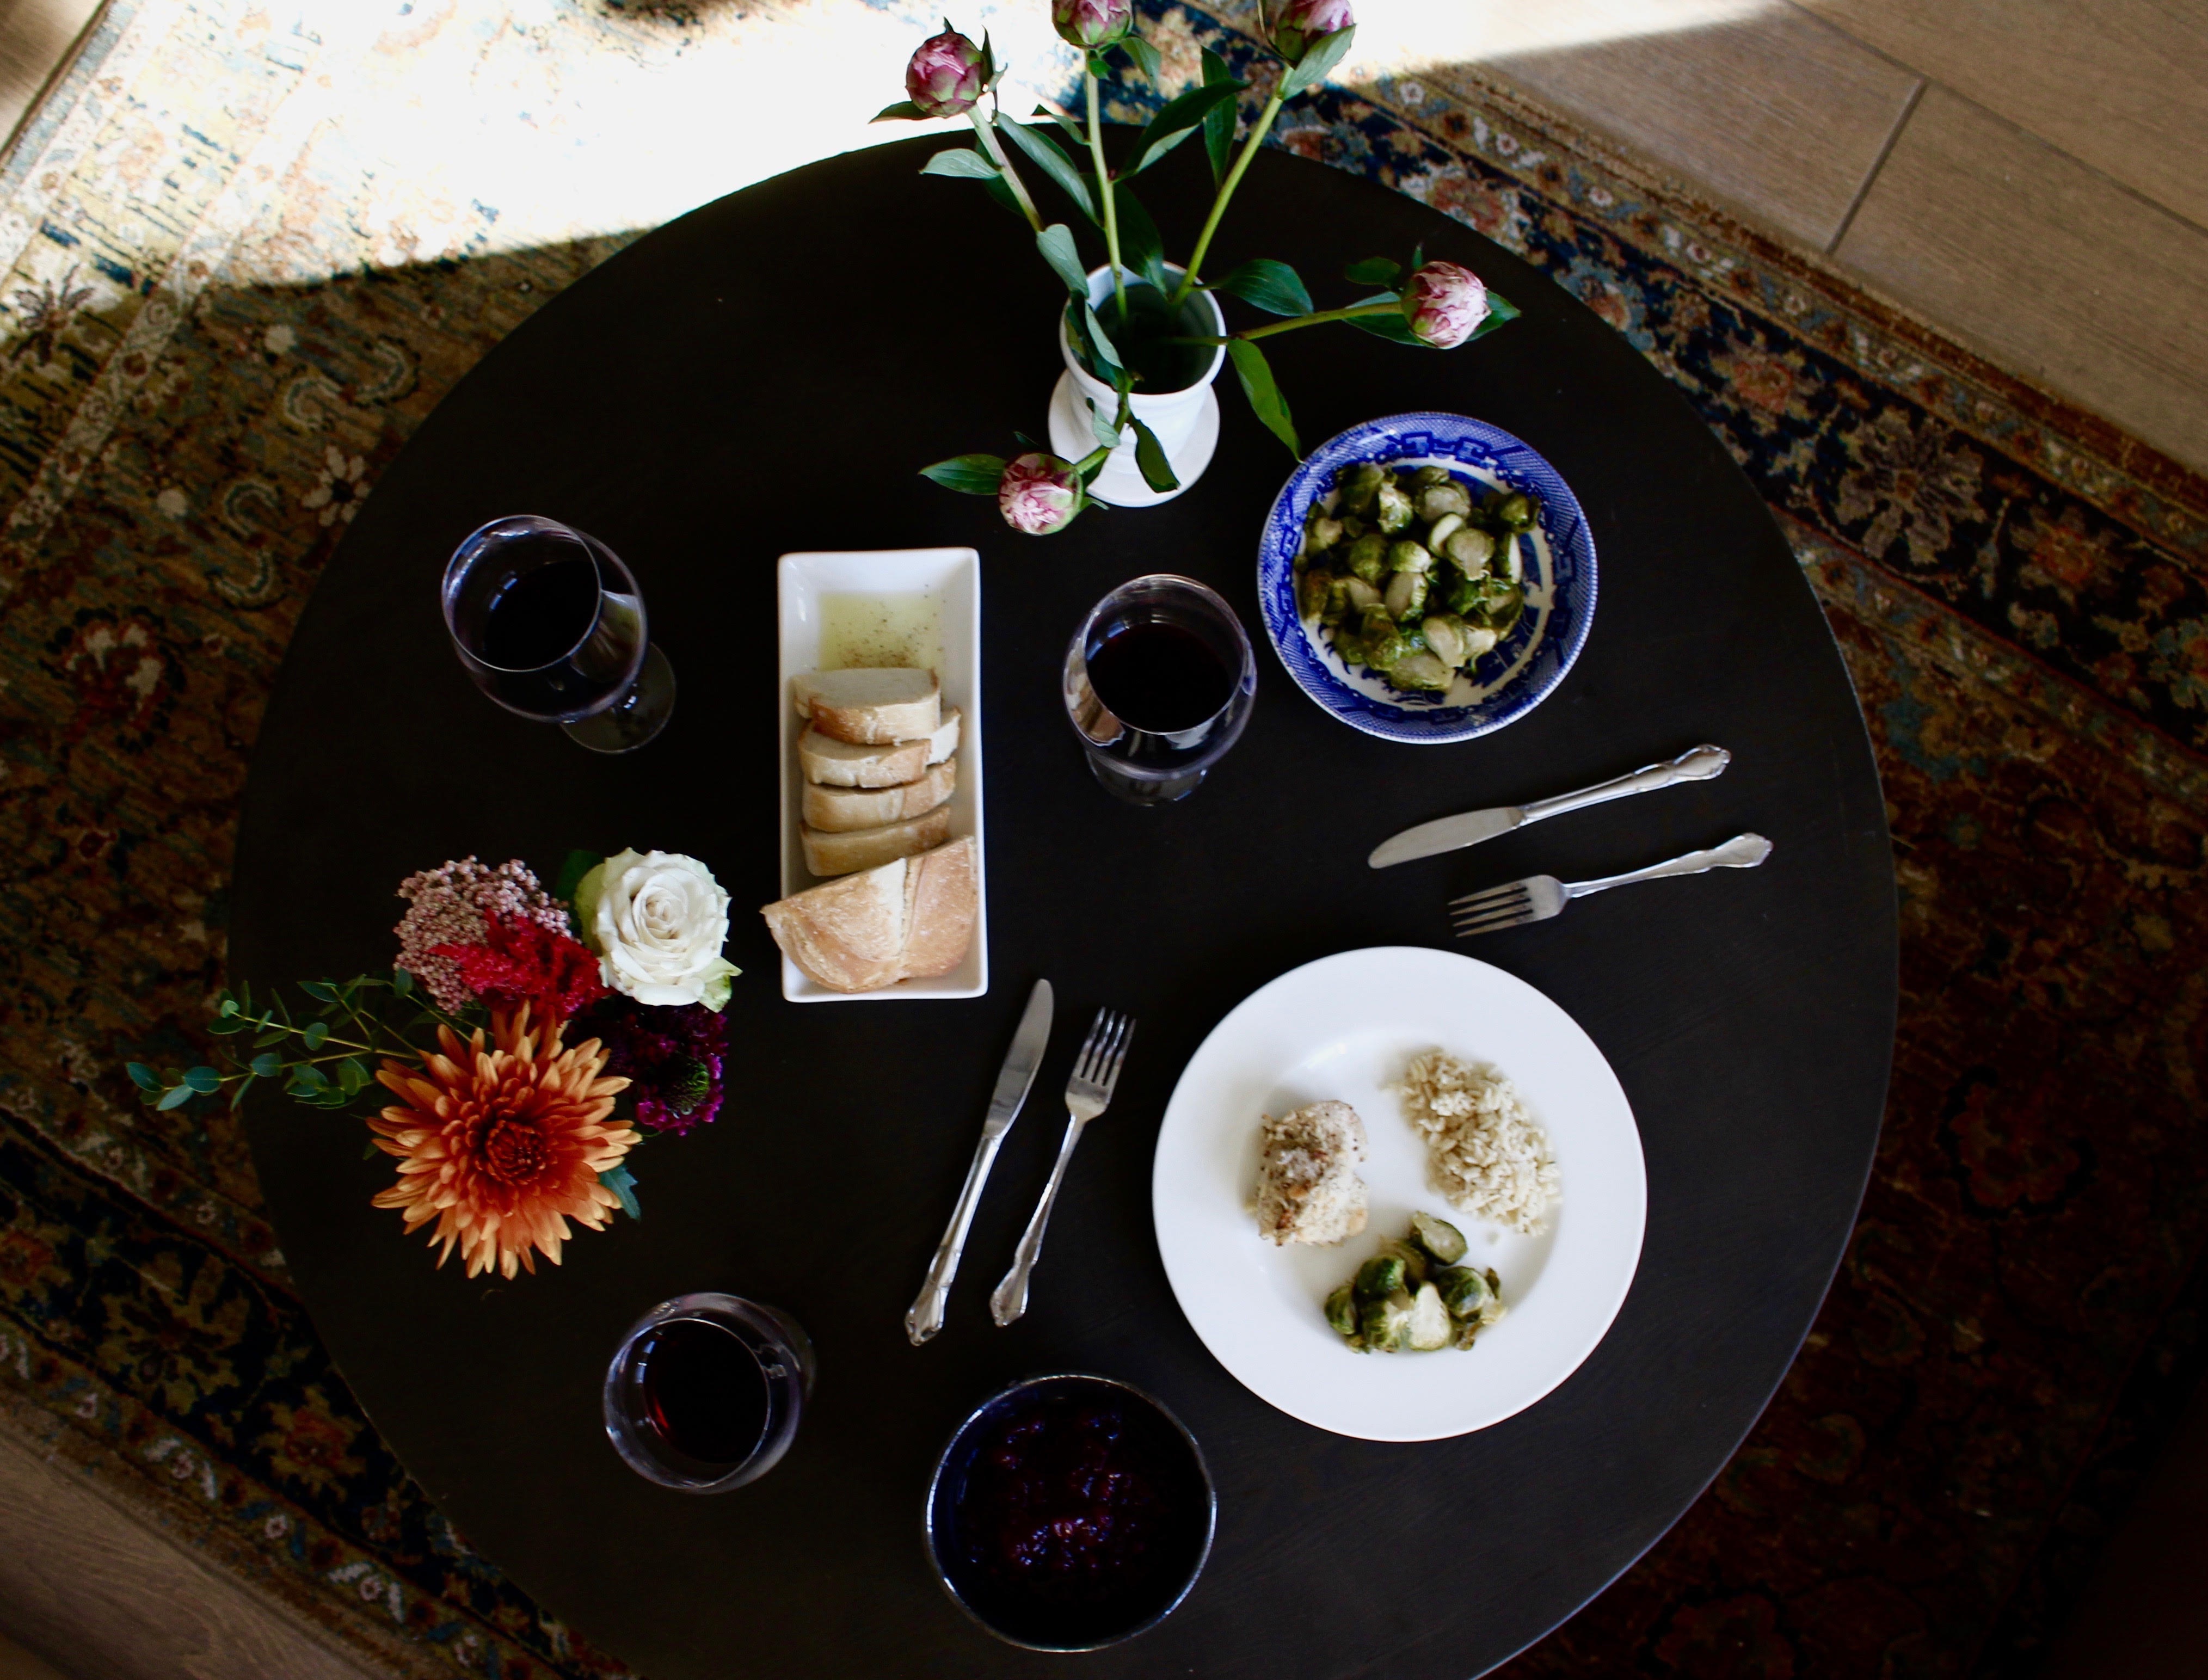
flower, meal, food